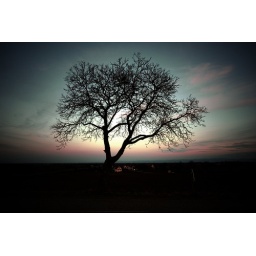
The wonderful sunset submerges the lonely tree in the large elsatian field